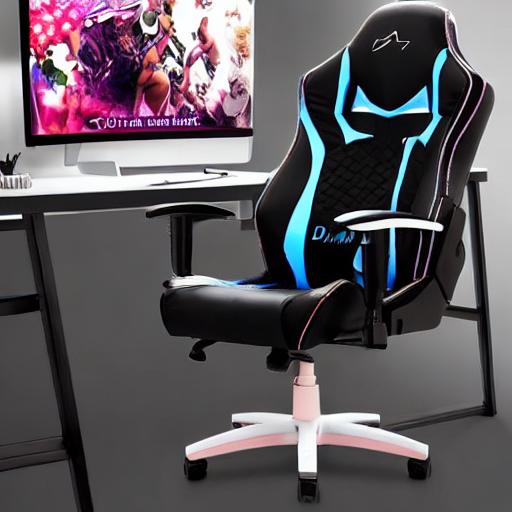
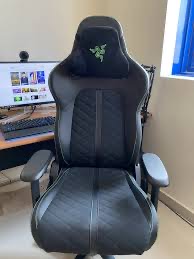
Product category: items_chair
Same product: no